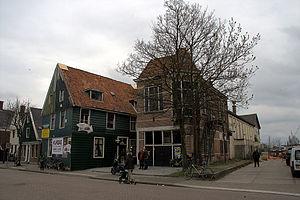
De Waakzaamheid est une ancienne auberge de Koog aan de Zaan, aux Pays-Bas.